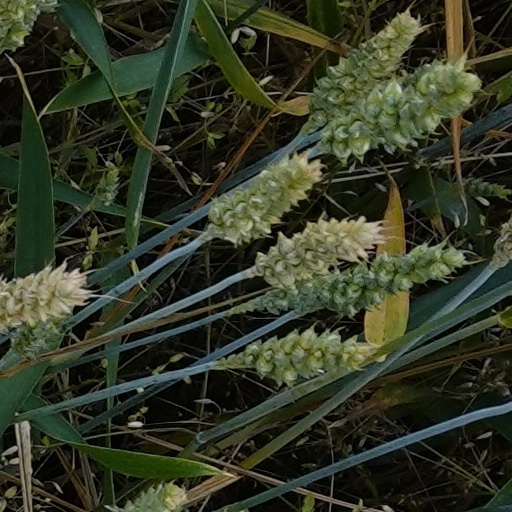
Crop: wheat